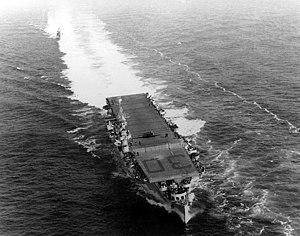
L’USS San Jacinto est un porte-avions léger de la marine américaine de classe Independence d'environ 11 000 tonnes et 190 mètres de long mis en service en 1943 et qui combattit ensuite durant toute la campagne du Pacifique. Il fut retiré du service en 1947.